Madrasa Ennakhla

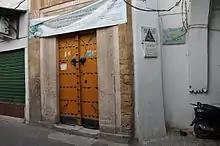
Door of the madrasa.

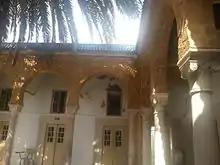
Doors of the rooms around the patio.

The entrance consists of a wooden double door. The internal frame is made of limestone (') and the second frame is made of . The entrance also includes two '; the first is rectangular with flat wooden ceiling joists; the access to the second "skifa" is made by a door in the left wall of the first "skifa". The second "skifa" is smaller in size and is covered by a vault.